Zeitschrift für Instrumentenbau

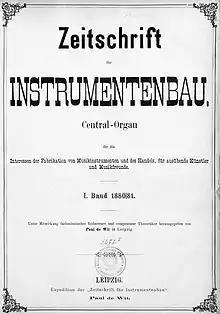
"Zeitschrift für Instrumentenbau"

The Zeitschrift für Instrumentenbau ("ZfI") ("Journal for the Construction of Musical Instruments") was a German-language journal dealing in large part with the manufacture of musical instruments. It was published in Leipzig from 1880 through 1943 and serves as a chronicler of the musical world and as an intelligent reporter on some of the more technical aspects of instrument development.